Saint-Georges-de-Longuepierre

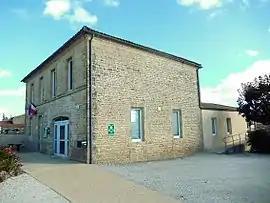
The town hall in Saint-Georges-de-Longuepierre

Saint-Georges-de-Longuepierre is a former commune in the Charente-Maritime department in southwestern France. It was merged with Nuaillé-sur-Boutonne to form Rives-de-Boutonne on 1 January 2025.